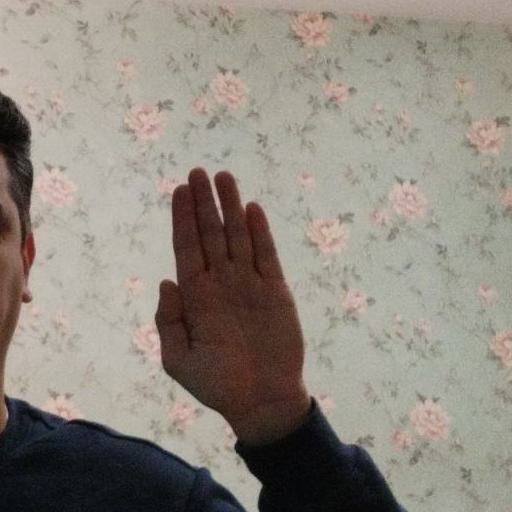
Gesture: stop